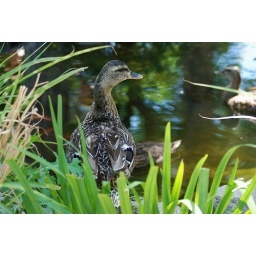
Beautiful duck standing guard over her little ones. My shots of the baby ducks didn't turn out so good:(